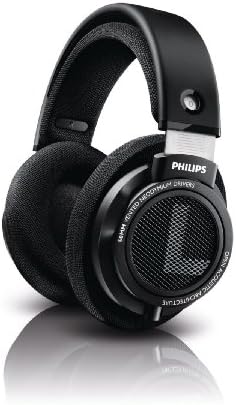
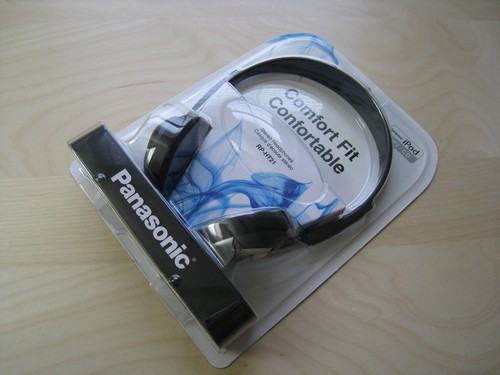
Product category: headphones
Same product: no